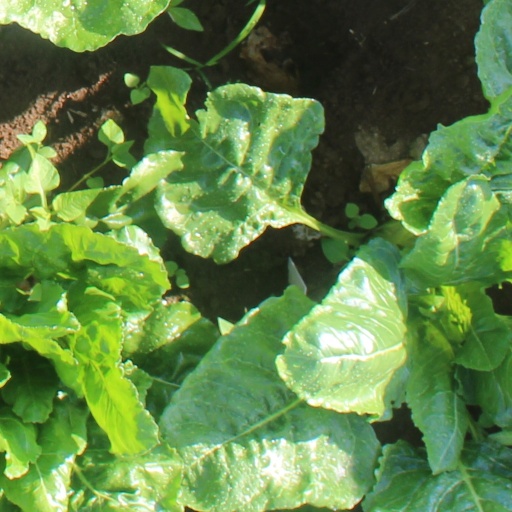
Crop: sugar beet